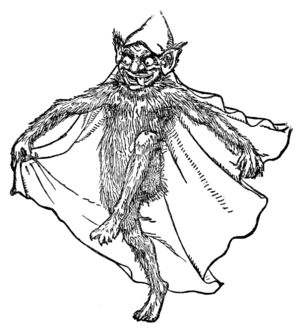
Dans le folklore anglais, les ruines du château d'Hylton sont réputées hantées par le fantôme du jeune garçon d'étable Robert Skelton, connu également sous le nom de Cauld Lad of Hylton.